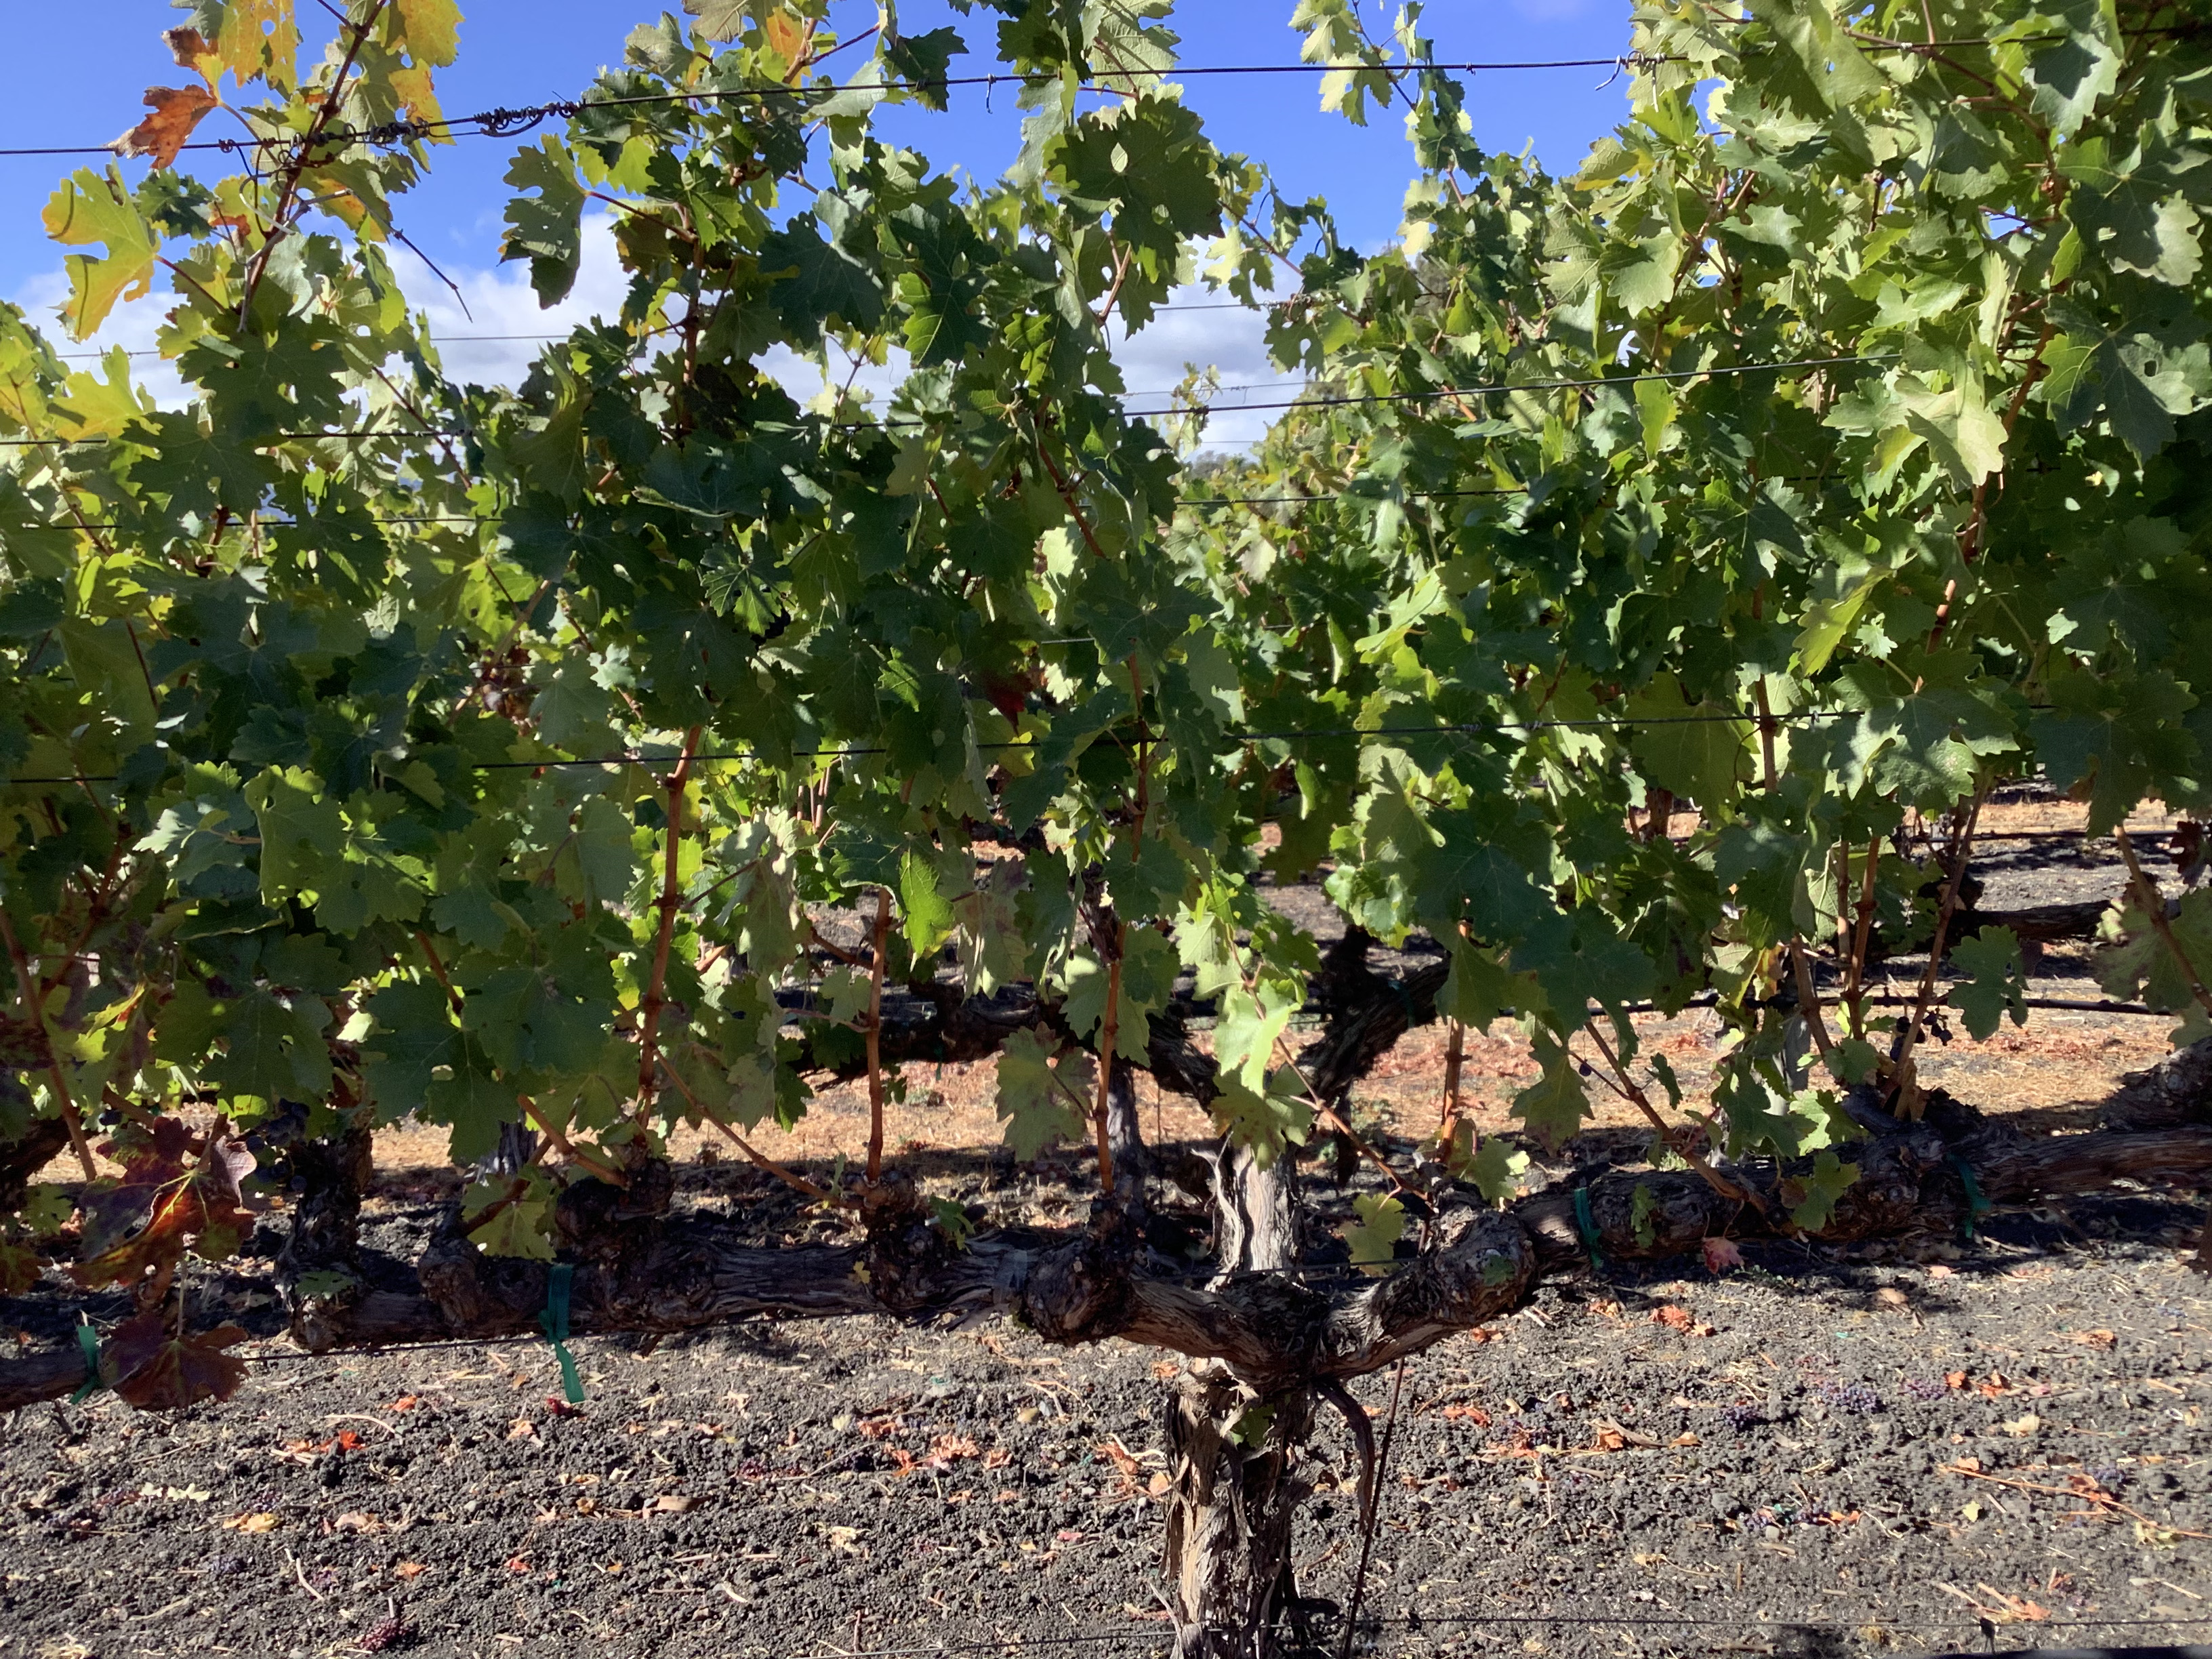
Label: Red Blotch